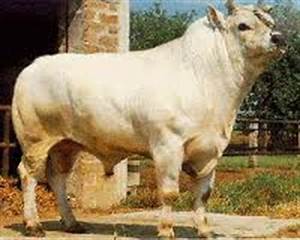
Label: cow